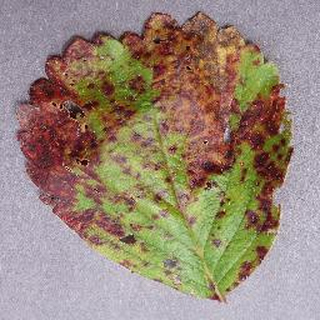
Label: strawberry_leaf_scorch